Grill family

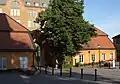
Ersta manor

Stora Nyckelviken manor was completed in 1746 by Herman Petersen, a wealthy merchant and director of the SOIC. The manor was designed in much the same style as the other manors built with the profits from the East India trade. It consists of a main building, wings, gazebos and a park. The manor was only owned by the Grill family for a short period of time. Jean Abraham Grill bought it in 1760 and sold it 20 years later. the manor is owned by the municipality of Nacka. It houses a restaurant and a conference venue.